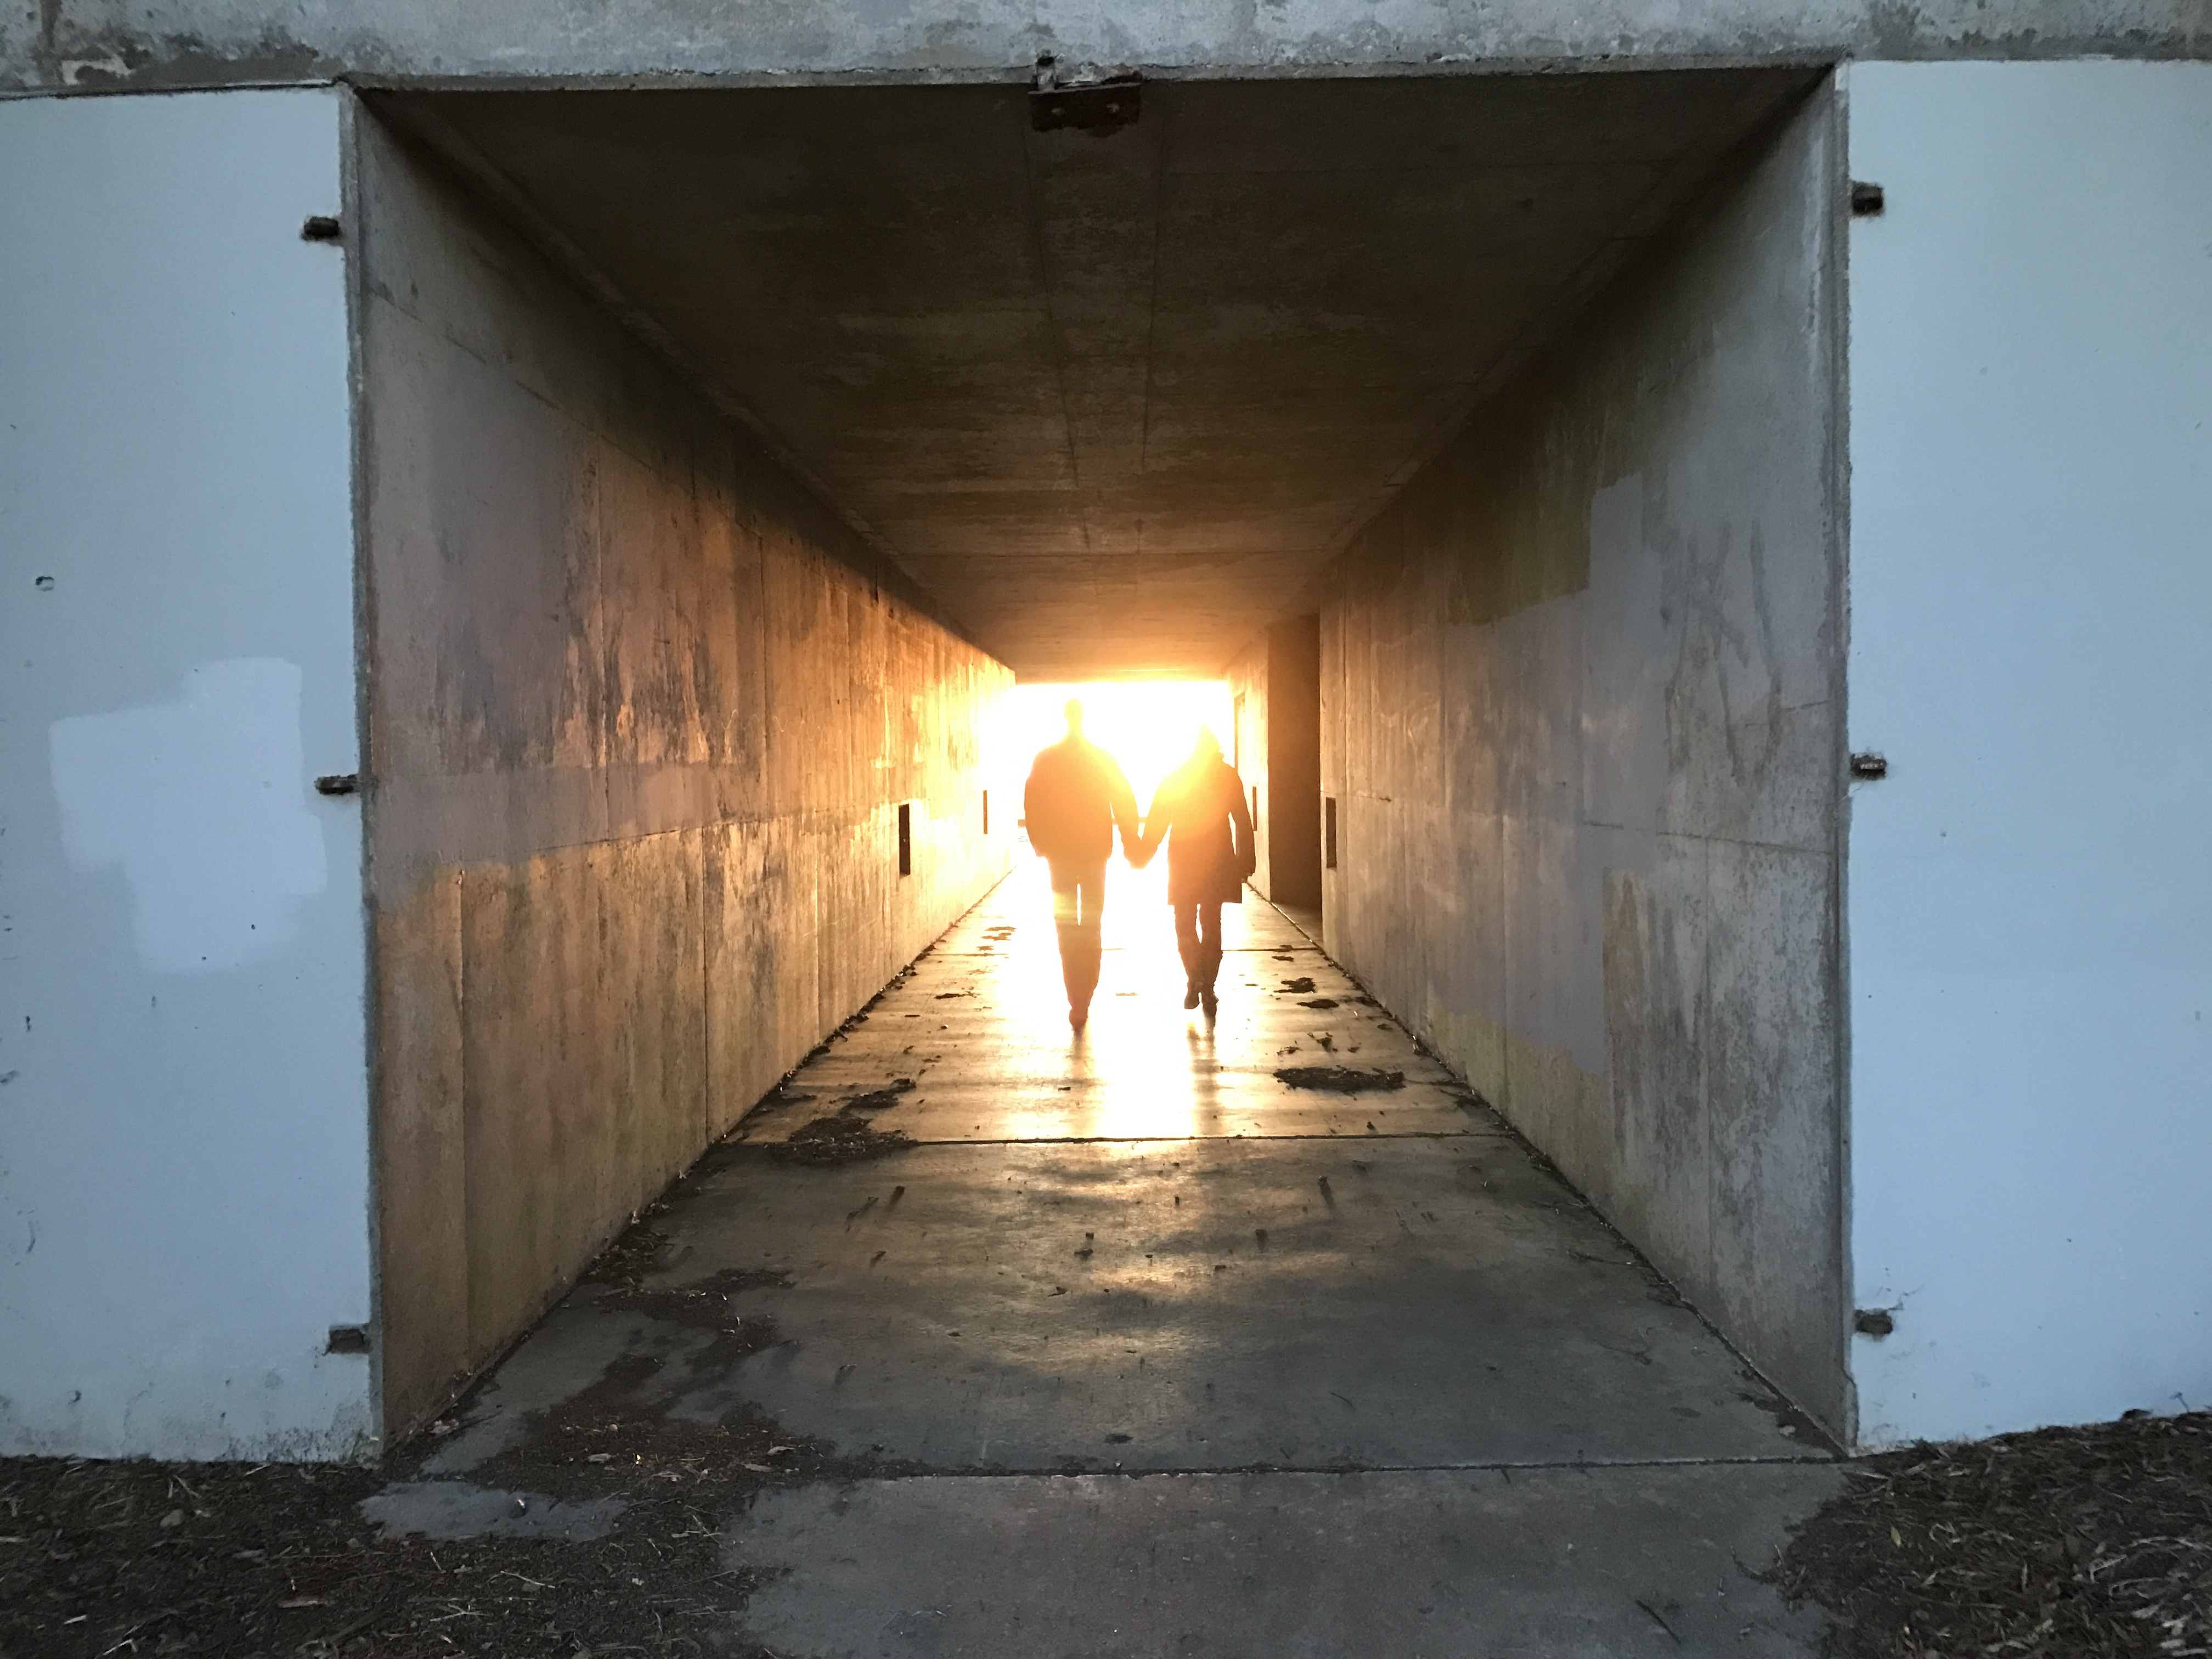
silhouette, walking, person, light, house, escape, adventure, alley, wall, tunnel, subway, underground, mystery, entrance, shadow, freedom, infrastructure, end